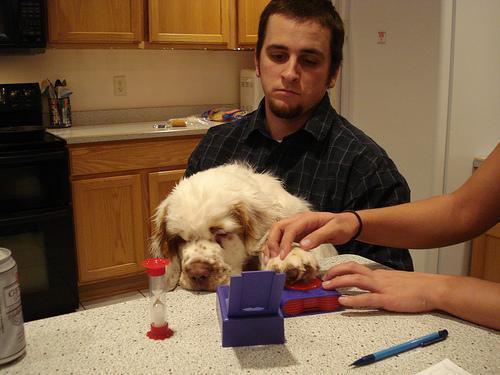
clumber